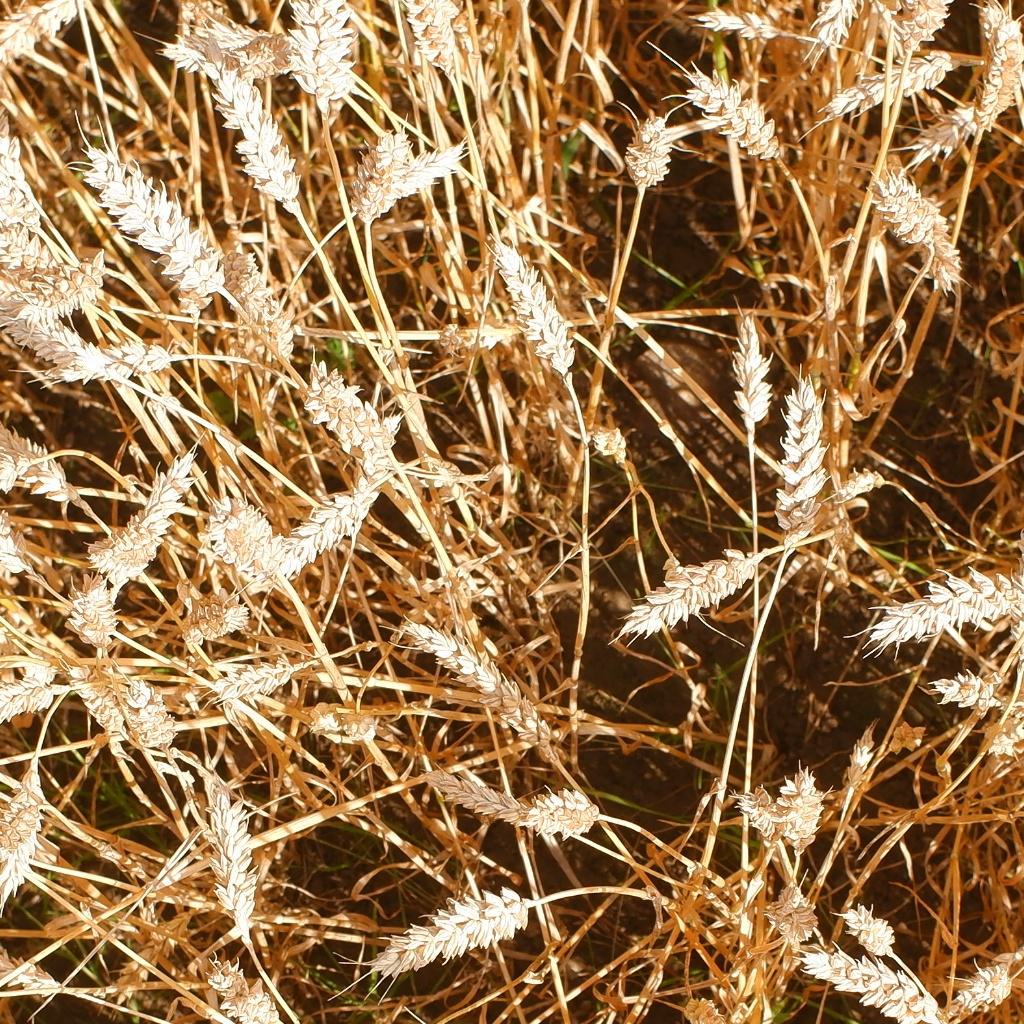
Country: Norway
Location: NMBU
Wheat development stage: Filling